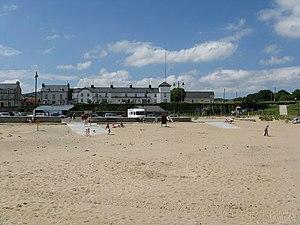
Ráth Maoláin est un village du Comté de Donegal en Irlande. Il est connu pour être le point de départ des chefs gaéliques, Aodh Ó Néill, Ruairí Ó Domhnaill et Cúchonnacht Mag Uidhir, qui ont fui de l'Irlande en 1607 dans l'évènement appelé la Fuite des comtes.